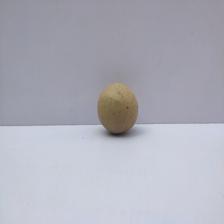
Size: Small